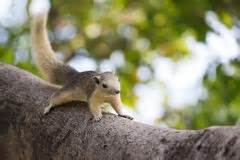
Label: squirrel